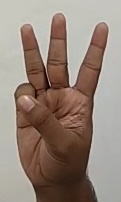
ASL sign: 6